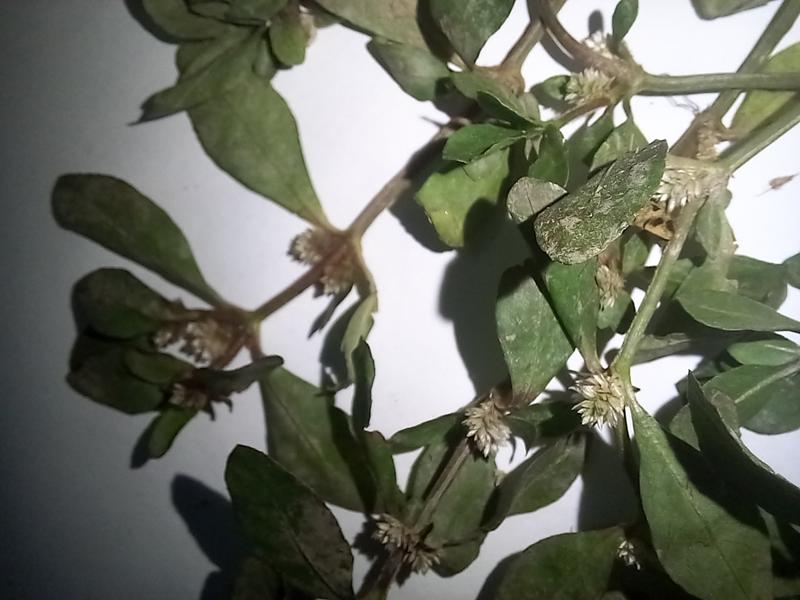
Weed species: Alternanthera philoxeroide